Nottingham

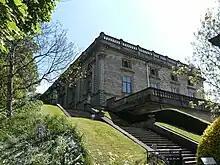
Nottingham Castle

On the return of Richard the Lionheart from the Crusades in 1194, the castle was occupied by supporters of Prince John, including the Sheriff of Nottingham. It was besieged by Richard and, after a sharp conflict, was captured. In the legends of Robin Hood, Nottingham Castle is the scene of the final showdown between the sheriff and the hero outlaw.